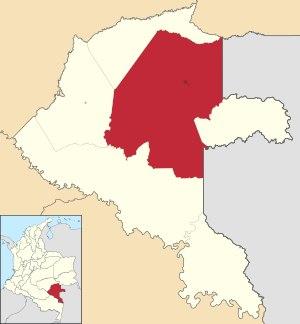
Acaricuara est, avec Villa Fátima, l'un des deux corregimientos municipaux dépendant de la municipalité de Mitú dans le département de Vaupés en Colombie.
Villa Fátima est, avec Acaricuara, l'un des deux corregimientos municipaux dépendant de la municipalité de Mitú dans le département de Vaupés en Colombie.